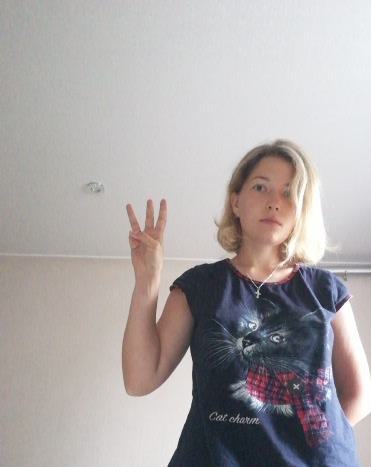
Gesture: three